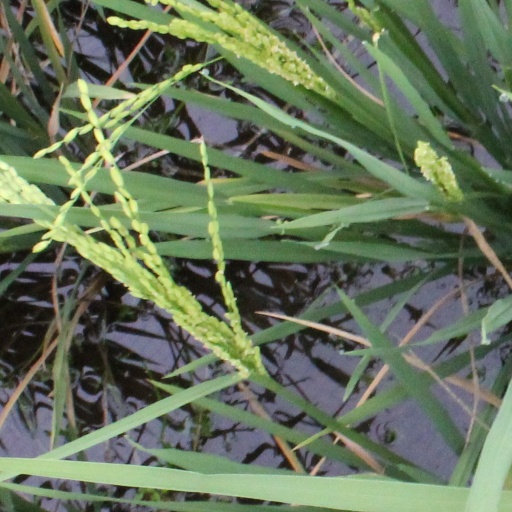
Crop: rice